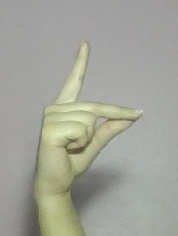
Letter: ta